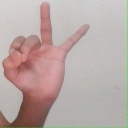
अक्षर: ण